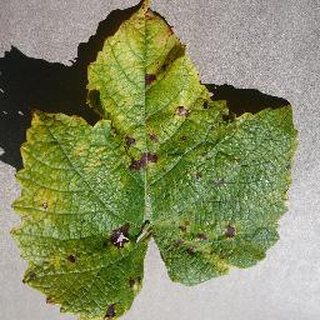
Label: grape_leaf_blight